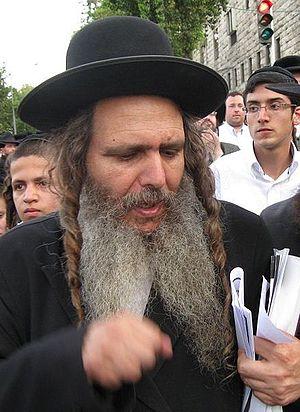
Rabbi 'Shalom Aroush' est un rabbin et auteur israélien contemporain.